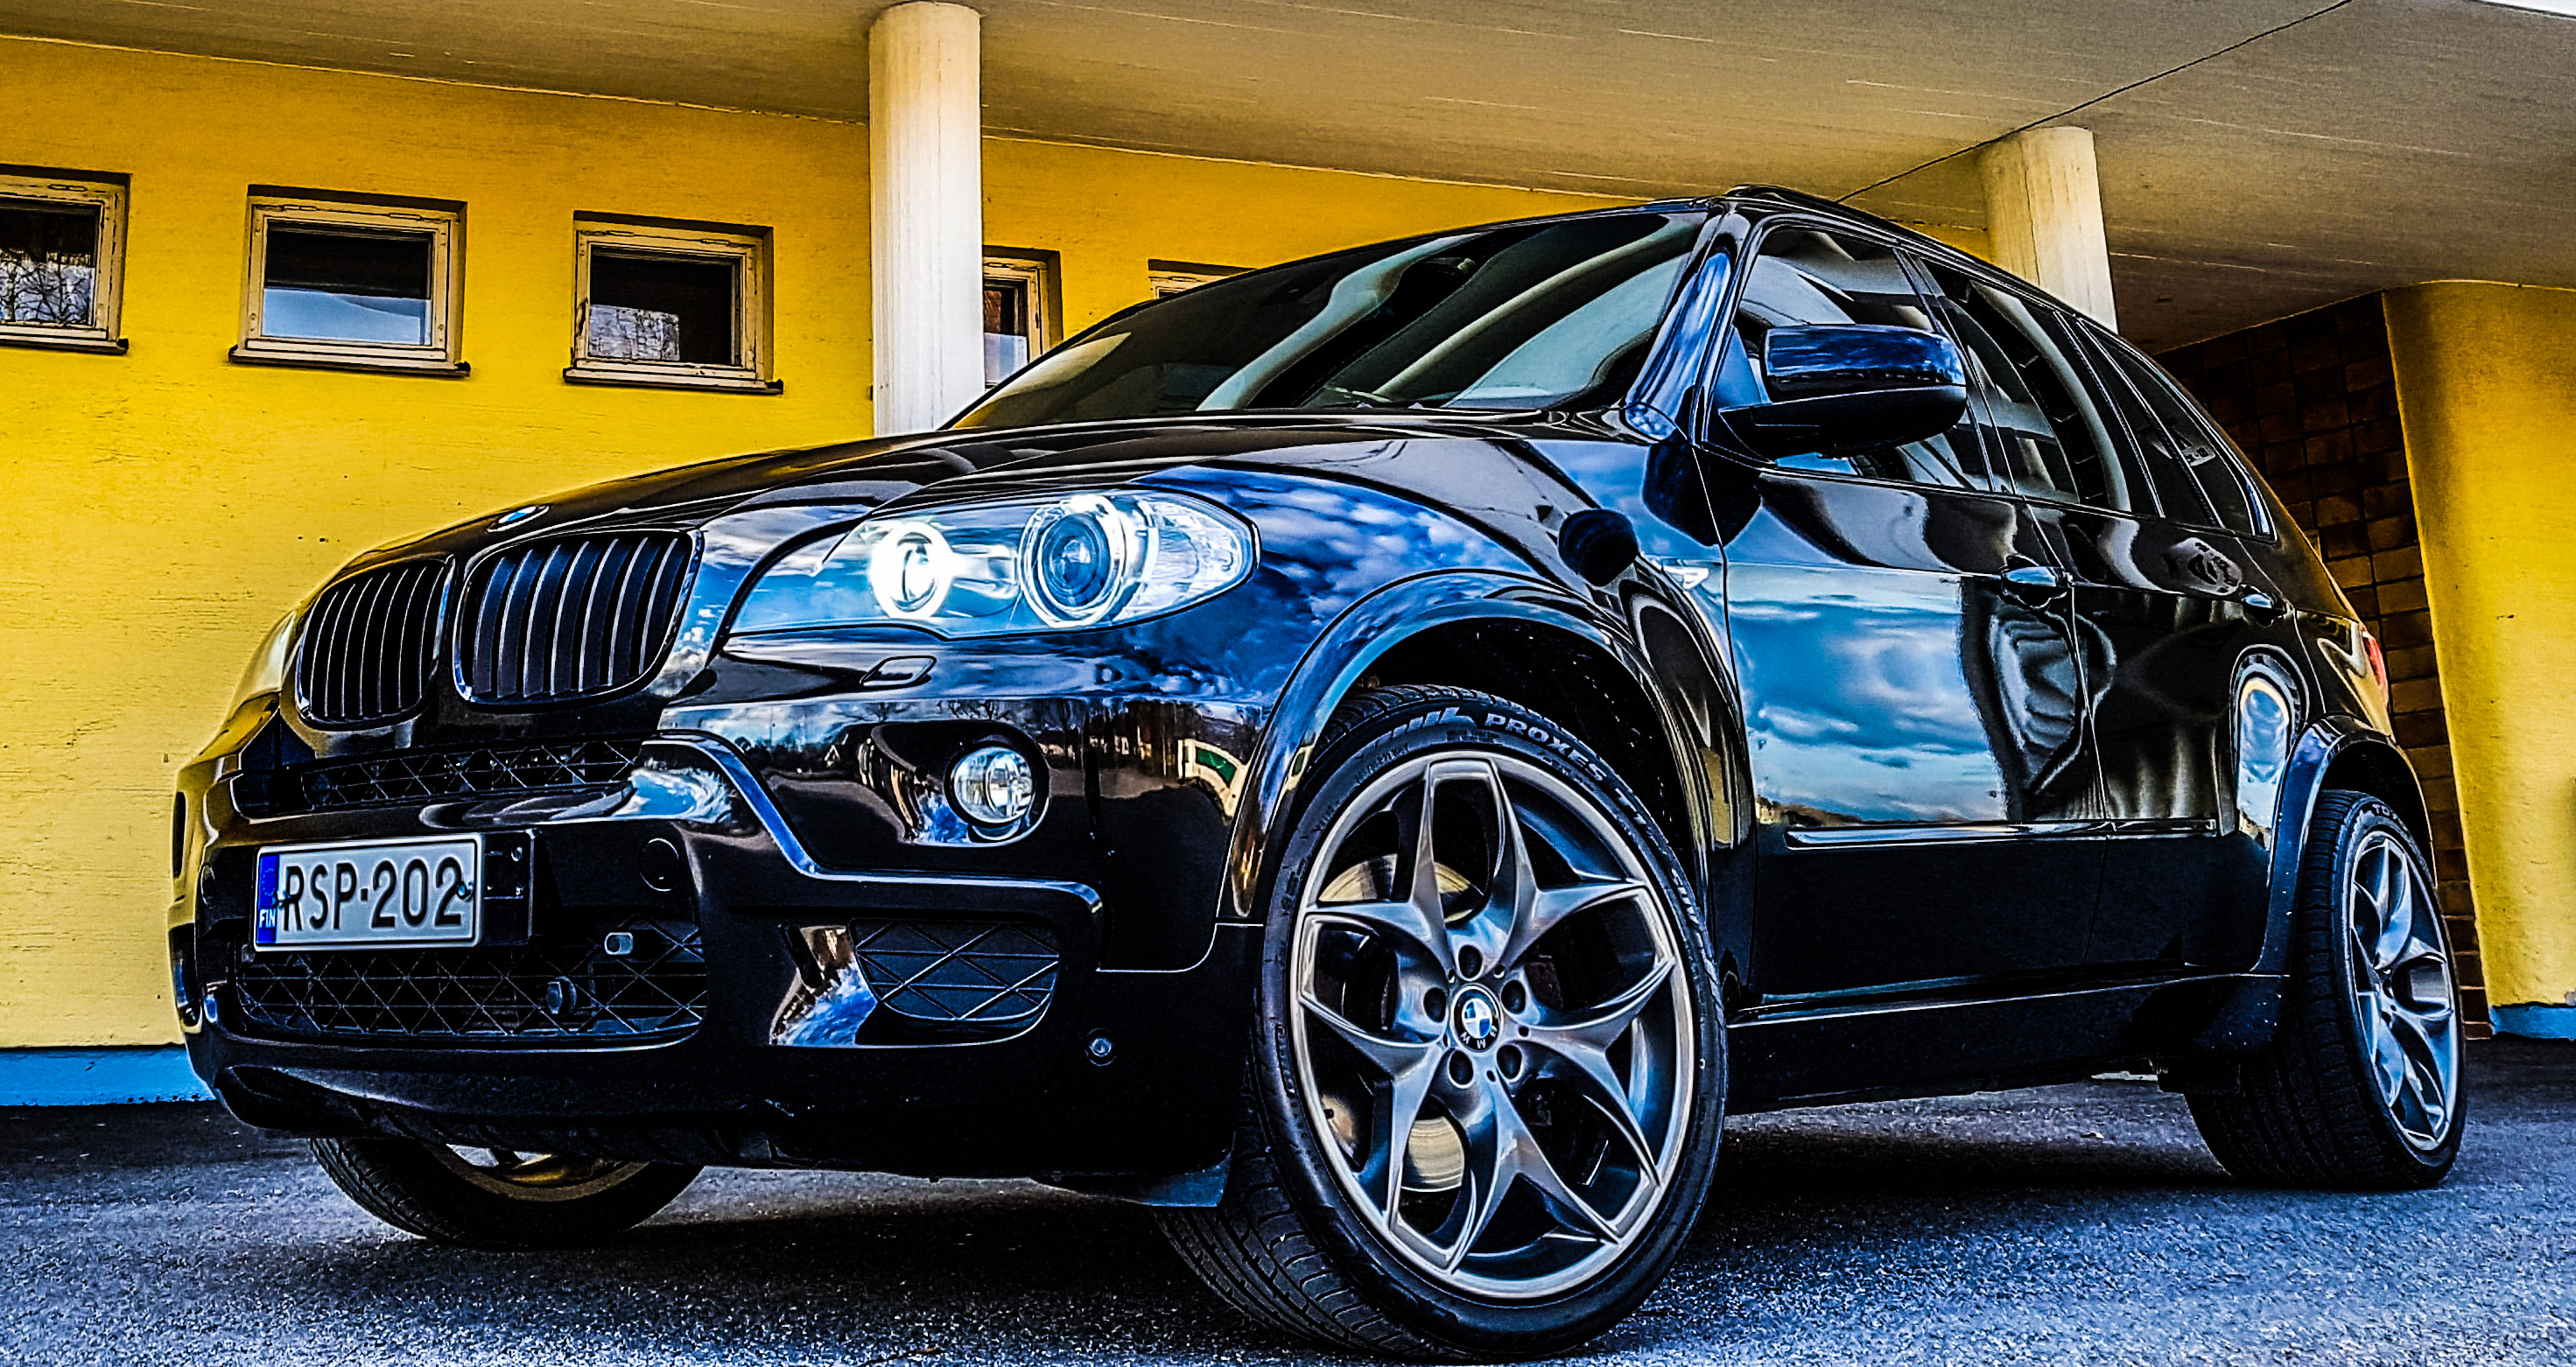
car